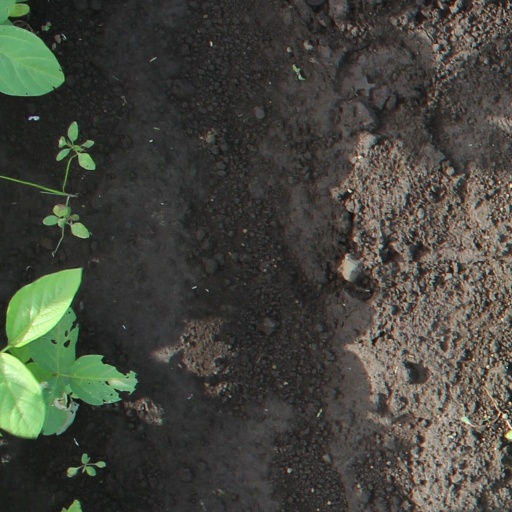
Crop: soybean